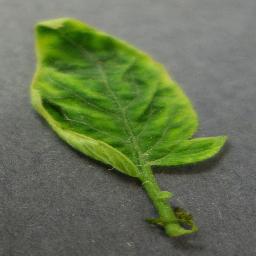
Label: Tomato___Tomato_Yellow_Leaf_Curl_Virus